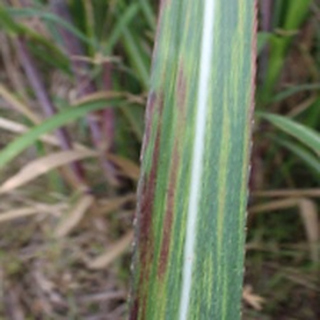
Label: sugarcane_bacterial_blight